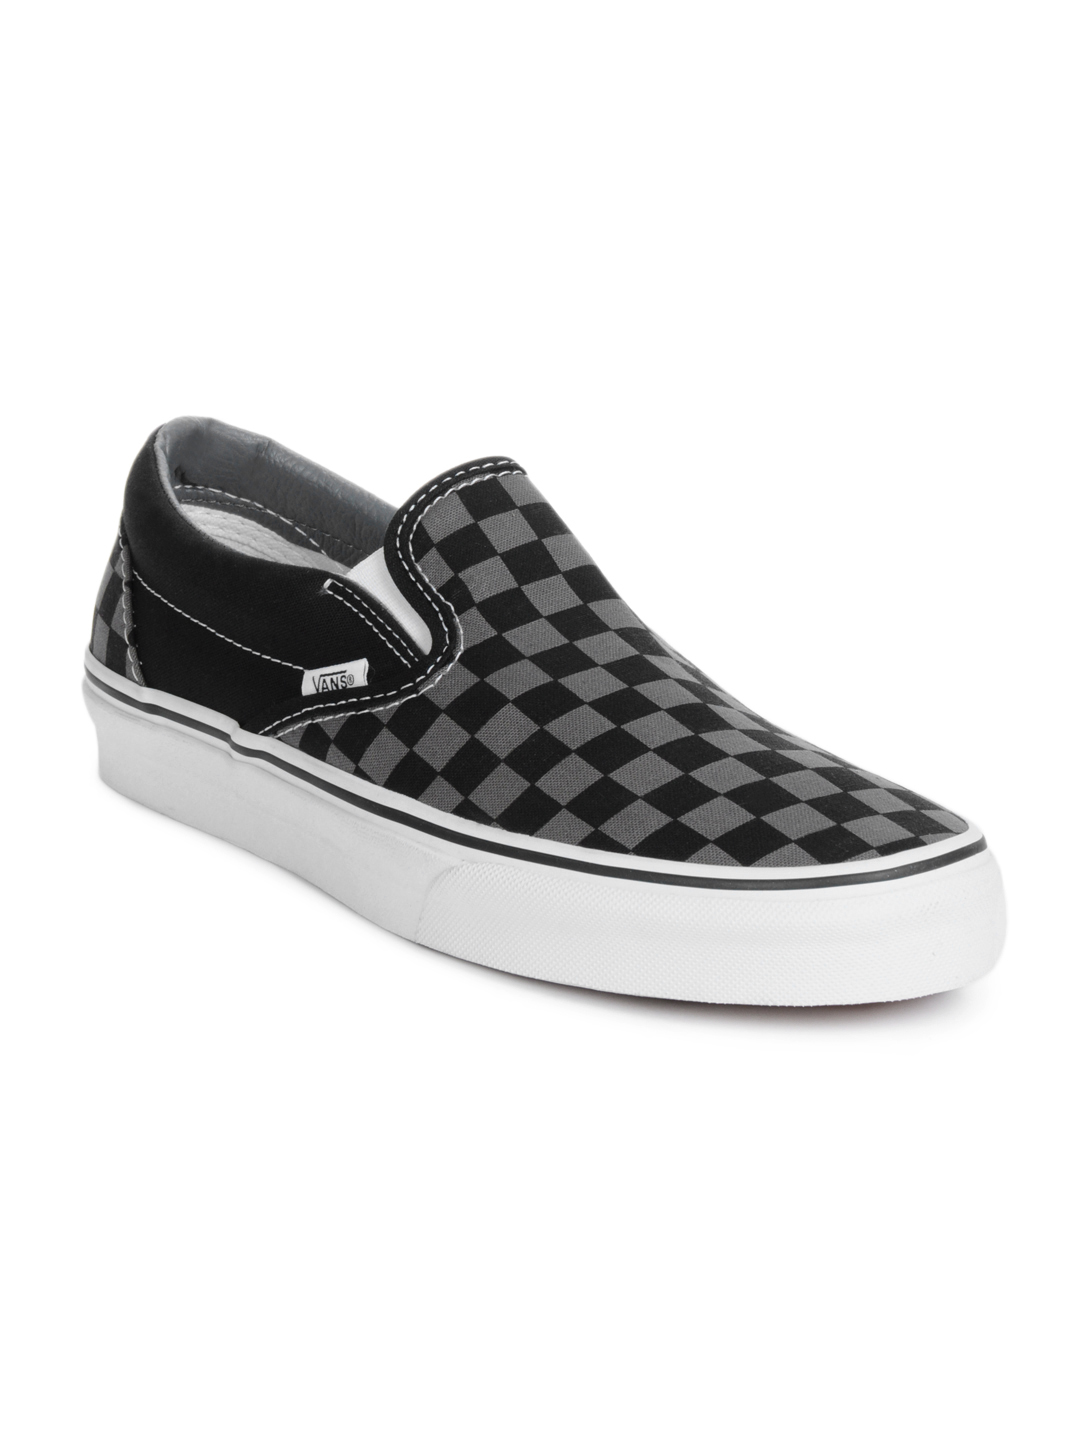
Vans Unisex Classic Slip-On Black Shoes
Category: Footwear / Shoes / Casual Shoes
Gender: Unisex
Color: Black
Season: Fall 2012
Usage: Casual